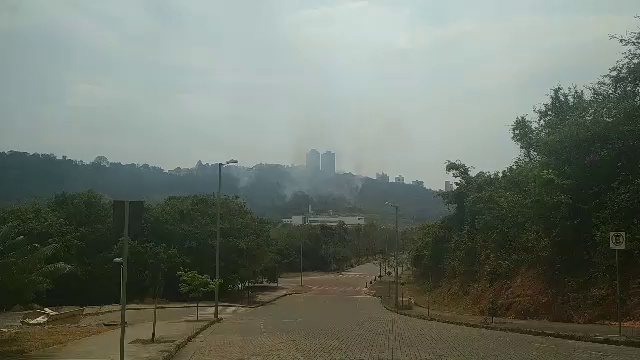
Fire: no
Smoke: yes